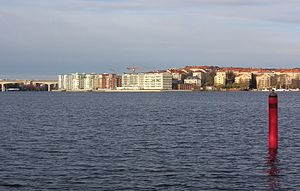
Lilla Essingen
Lilla Essingen i 2005
Lilla Essingen er en ø og en bydel i Mälaren og ligger i Stockholm. Tidligere hed den Lilla Hessingen.